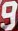
Number: 9